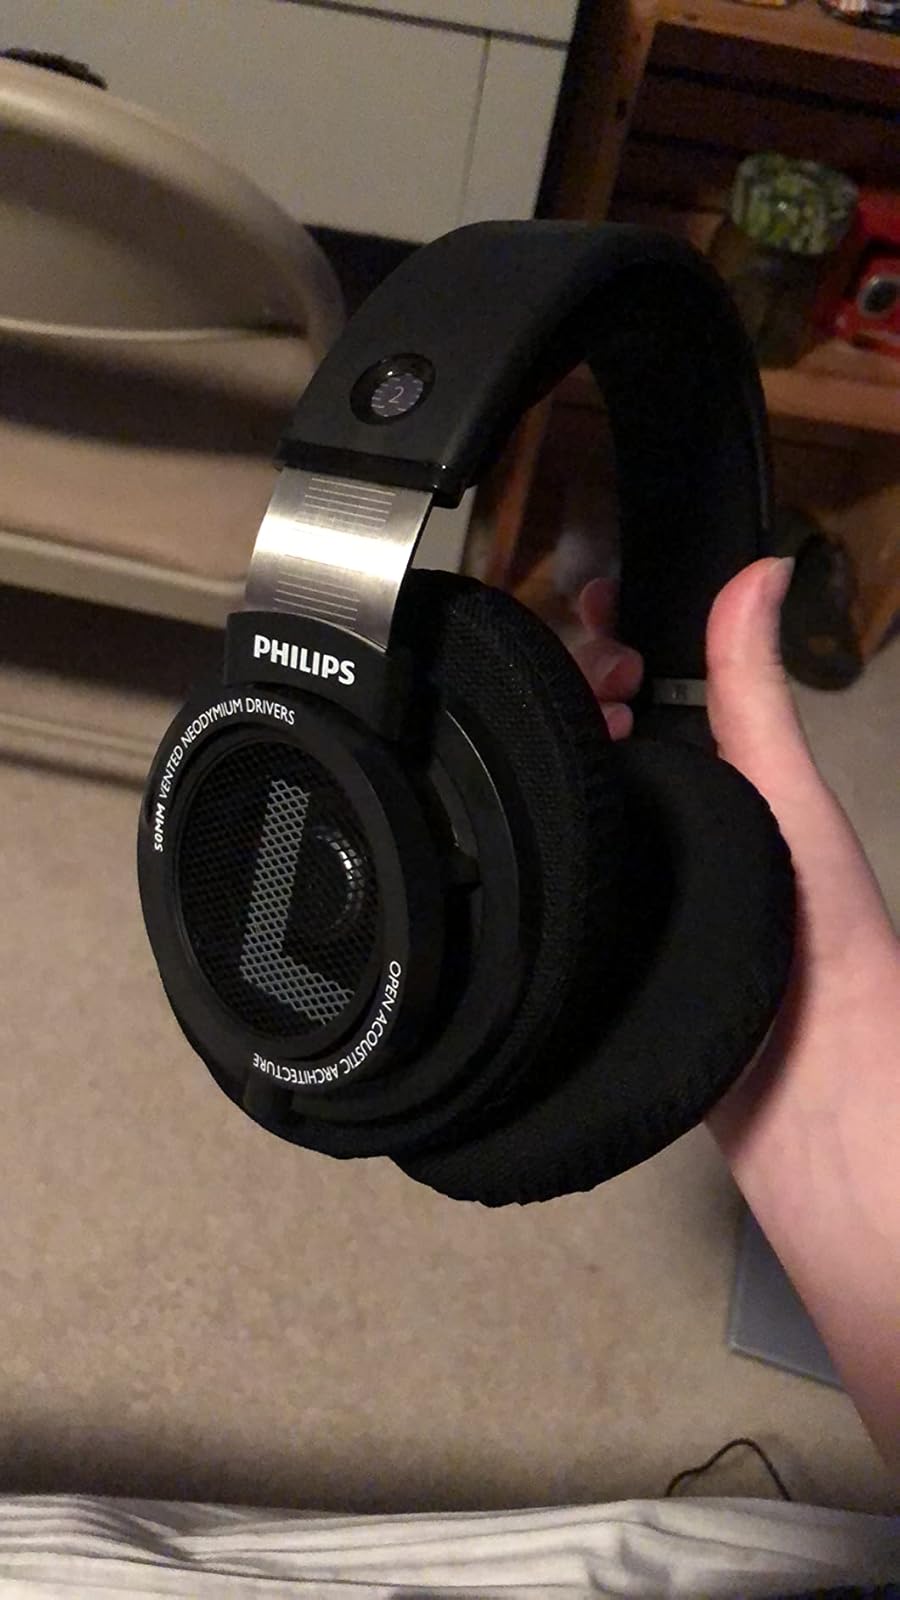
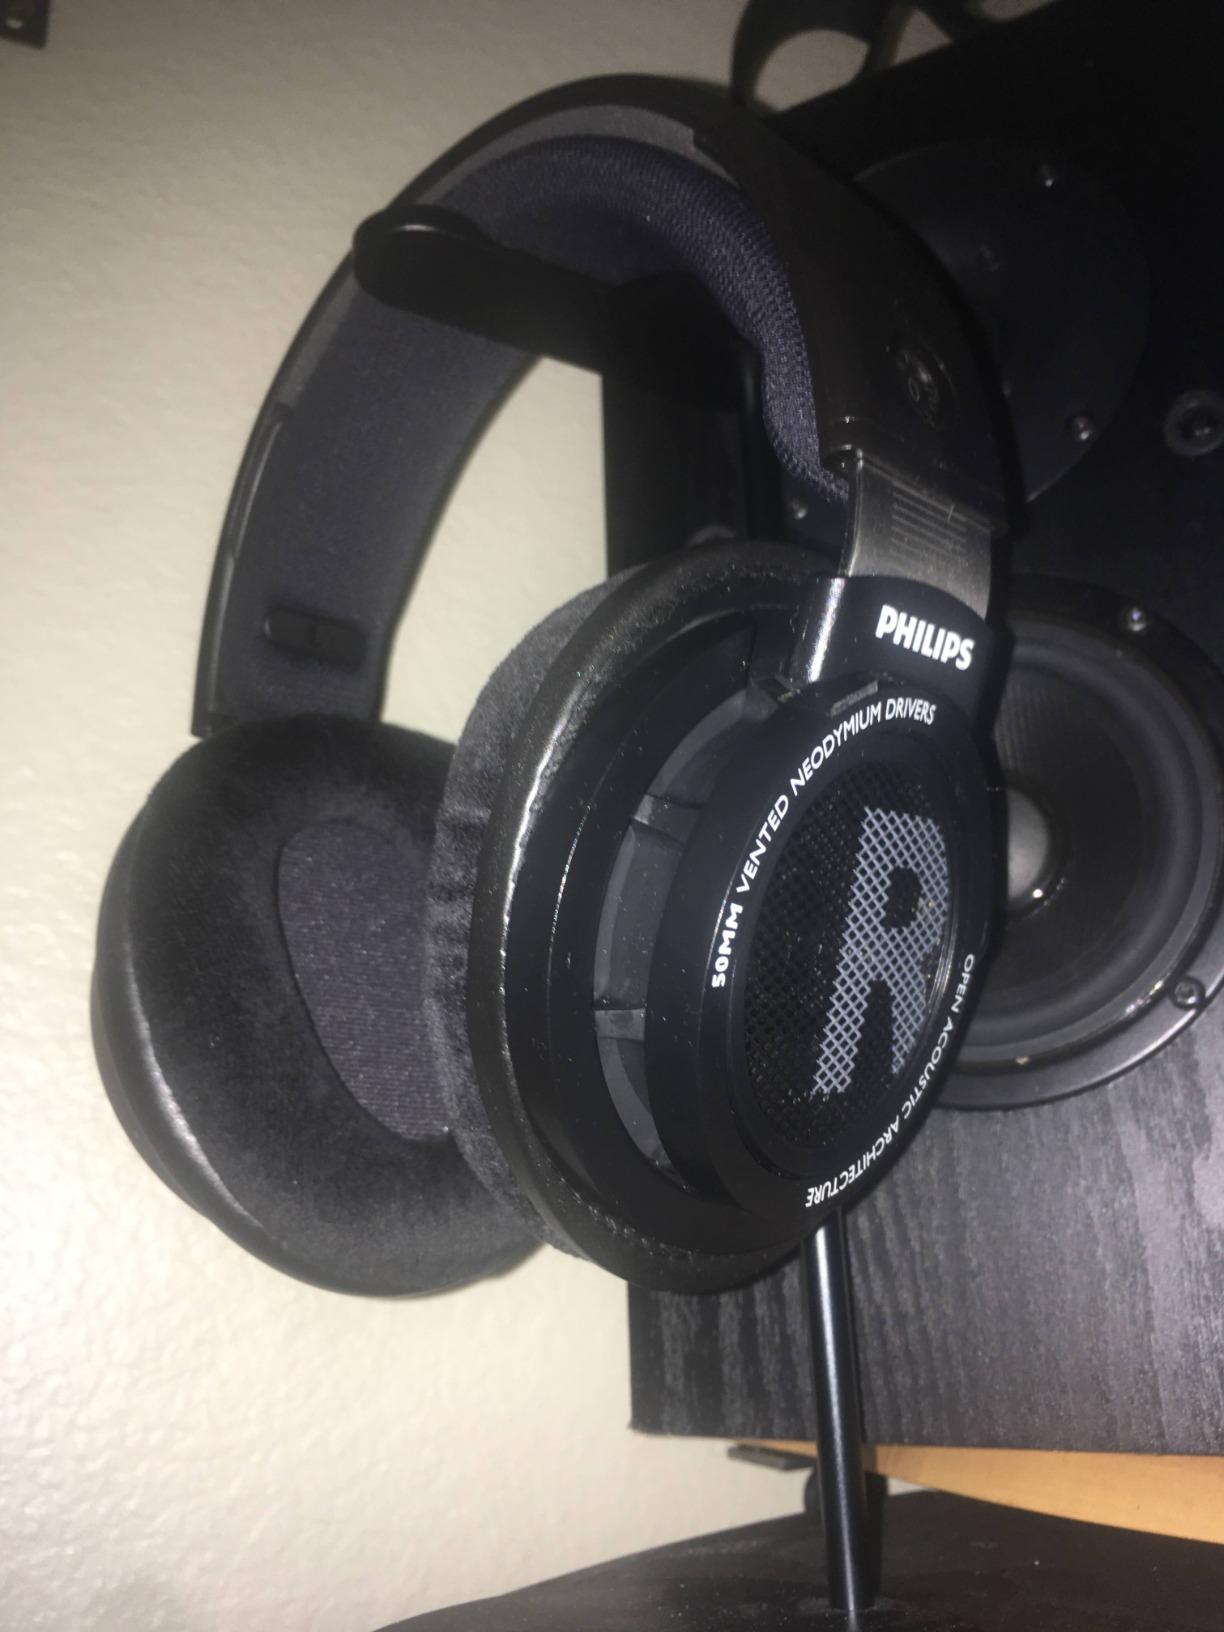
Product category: headphones
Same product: yes